Ying Wa Girls' School

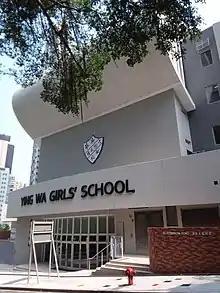
YWGS Robinson Road entrance

In February 2023, the documentary "To My Nineteen-year-old Self" by Mabel Cheung, which followed the lives of six Ying Wa Girls' School students over a decade, was pulled from cinemas after some of the students said that they had not given consent to screen it publicly. The school maintained that consent forms had been signed by the girls at the beginning of filming and during the production. Cheung issued an apology, as did Ruth Shek Yuk-yu, the former headteacher of the college who was involved in the film. The documentary won a series of accolades, including the 2022 Hong Kong Film Critics Society Award.